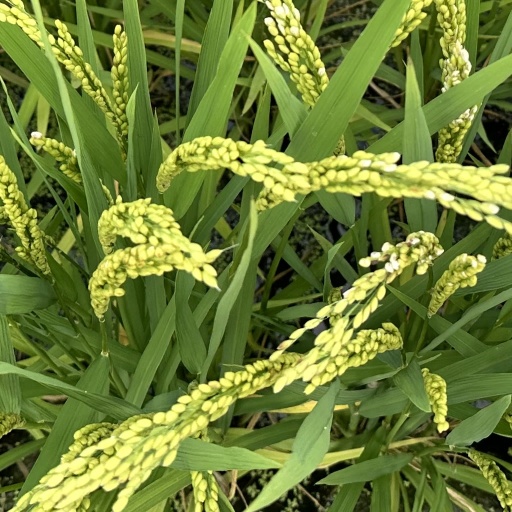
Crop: rice